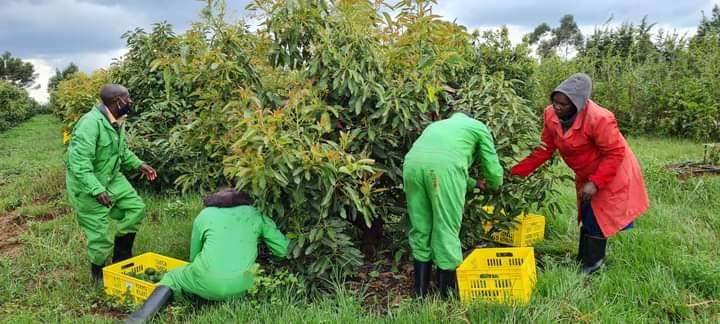
Wakulima wanne; watatu wao wakiwa wamevaa nguo za rangi ya kijani na mmoja akiwa amevaa koti lenye rangi nyekundu, wakifanya kazi katika shamba la miparachichi. Wanajiandaa kuvuna parachichi ambapo baadhi yao wameinama au wakiwa wamesimama karibu na mti wa parachichi, wakikusanya matunda na kuyaweka kwenye makreti ya plastiki; yenye rangi ya njano yaliyo chini.